Great Britain at the 2012 Summer Paralympics

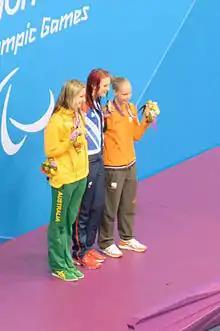
Jessica-Jane Applegate (centre) after winning a gold medal in the women's 200 m freestyle S14 event.

Qualifiers for the latter rounds (Q) of all events were decided on a time only basis, therefore positions shown are overall results versus competitors in all heats.